Describe the emotion expressed in this image:  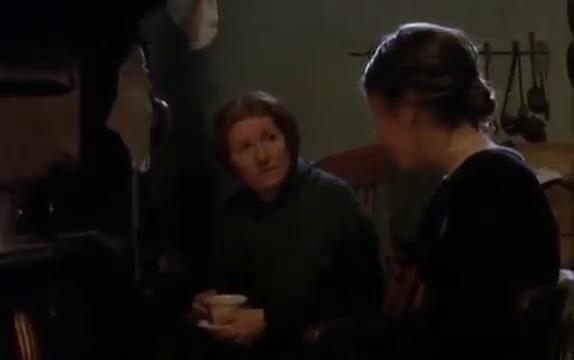
This person displays Pain, valence and arousal with low intensity.